The Hidden Harbor Mystery

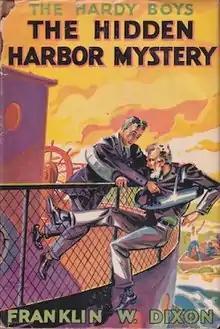
Original edition

The Hidden Harbor Mystery is Volume 14 in the original The Hardy Boys Mystery Stories published by Grosset & Dunlap.